Martyn Poliakoff

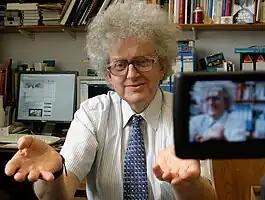
Poliakoff during the filming of a "Periodic Videos" video

Sir Martyn Poliakoff (born 16 December 1947) is a British chemist known for his work on green chemistry and for being the main presenter on the popular YouTube channel "Periodic Videos". The core subjects of his academic work are supercritical fluids, infrared spectroscopy and lasers. He is a research professor in chemistry at the University of Nottingham. As well as carrying out research at the University of Nottingham, he is a lecturer, teaching a number of modules including green chemistry.